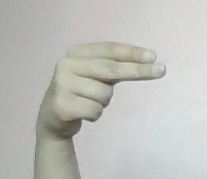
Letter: ain